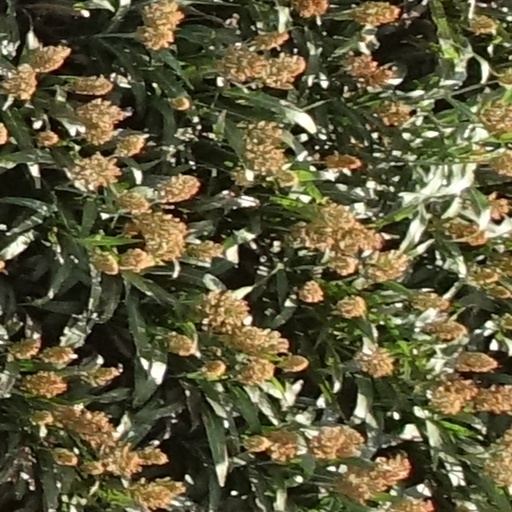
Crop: sorghum